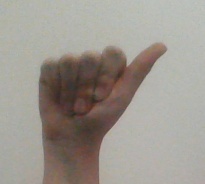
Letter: dhad